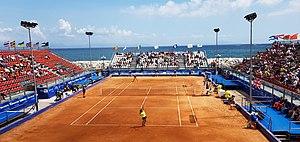
L'Universiade d'été de 2019, XXXᵉ édition, se déroule à Naples et en Campanie en juillet 2019.
Le Tennis Club Napoli est un club de tennis fondé à Naples en 1905, ce qui en fait un des plus anciens clubs sportifs de la ville. Il comprend six courts de tennis en terre battue et deux courts en herbe, en bord de mer.